Jake Newberry

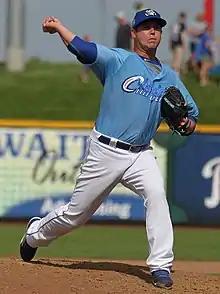
Newberry with the Omaha Storm Chasers in 2018

Christopher Jake Newberry (born November 20, 1994) is an American former professional baseball pitcher. He played in Major League Baseball (MLB) for the Kansas City Royals.